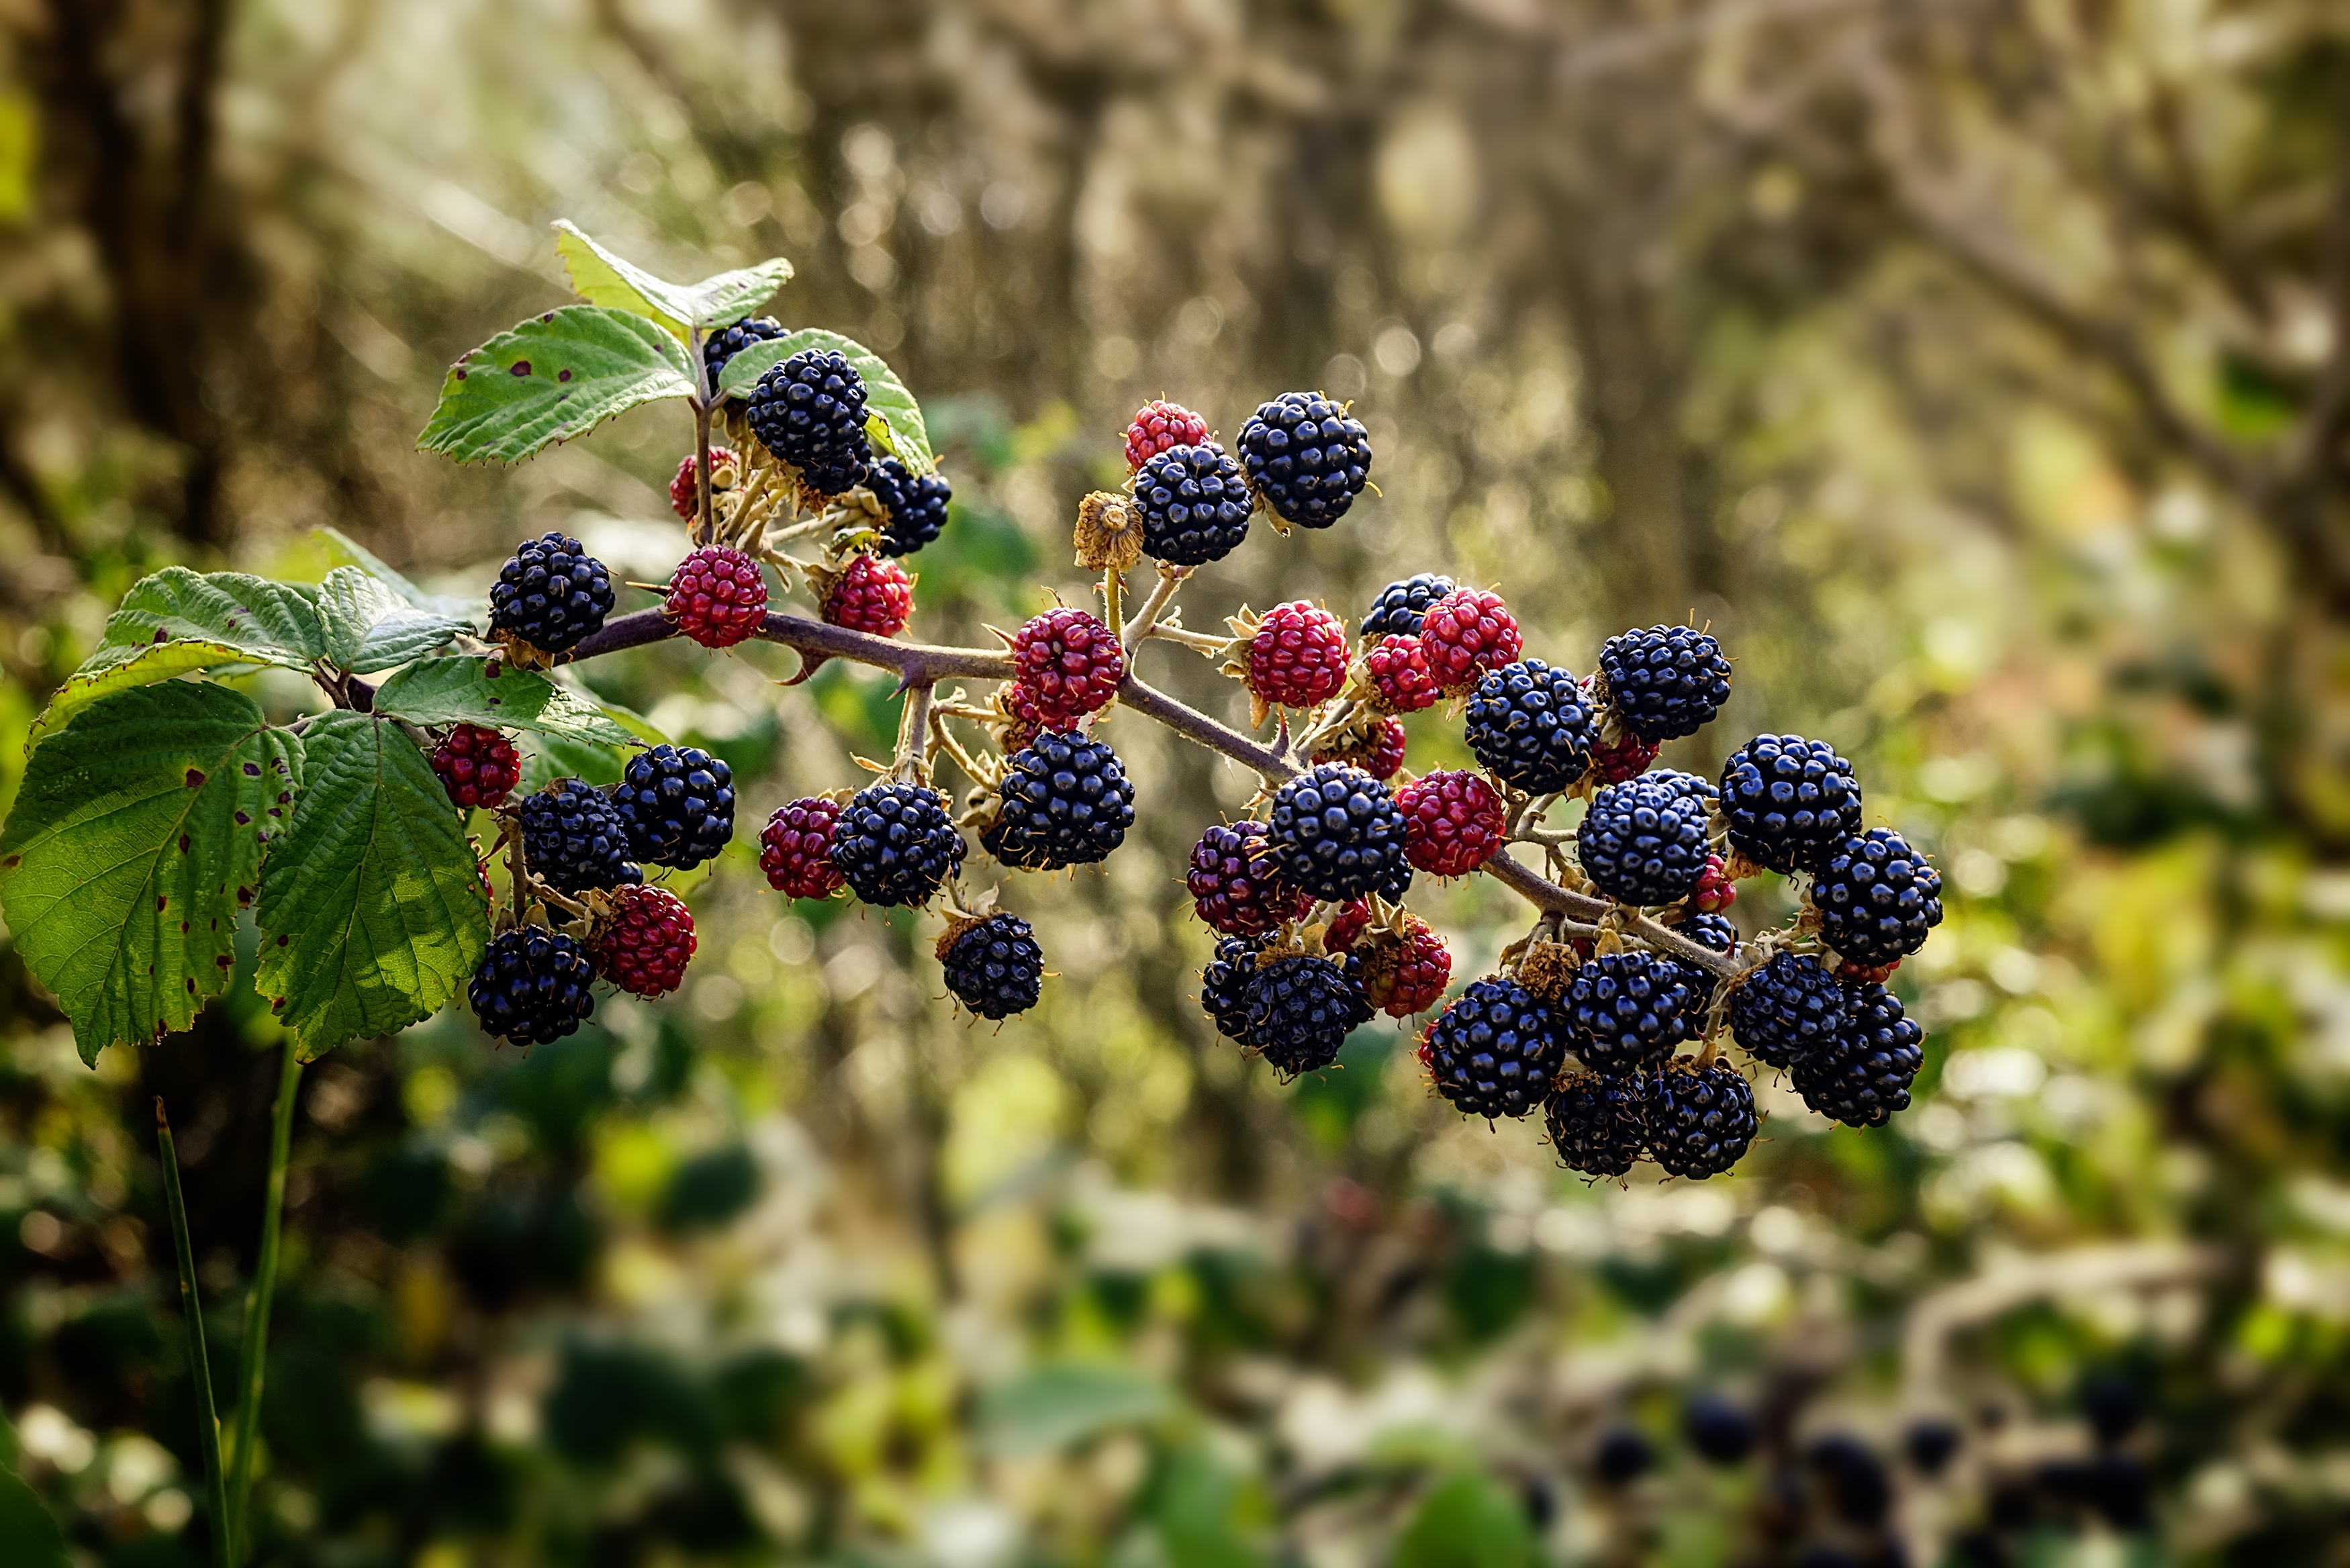
tree, nature, branch, plant, fruit, berry, flower, food, produce, autumn, botany, black, flora, blackberry, shrub, bramble, edible, bluish, macro photography, thorny, flowering plant, muron, rubus fruticosus, rosaceae, bilberry, huckleberry, land plant, dewberry